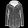
Label: Coat